Galila Ron-Feder Amit

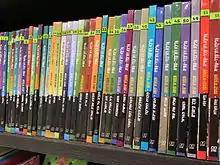
Books by Galila Ron Feder

Ron-Feder published her first book in 1971. She is the author of many books for children that have become Hebrew classics, among them the Gingi series and Tuli Ta'alooli. In 1972, she began publishing a children's nature magazine. She was also the editor of a science magazine for young readers.